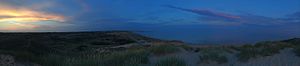
Skagen / Galleri / Panorama
Et panoramisk view over Skagen ved solnedgang
Skagen ligger i Vendsyssel og er Danmarks nordligste by. Byen har 7.845 indbyggere og er beliggende i Frederikshavn Kommune under Region Nordjylland. Den er desuden bycentrum i Skagen Sogn. I dette nordligste område af Jylland kan man bl.a. se Den tilsandede kirke og besøge Grenen, der skiller Skagerrak fra Kattegat.